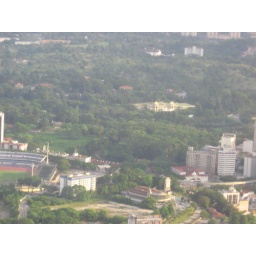
The house of the sultanate, nestled in the forest